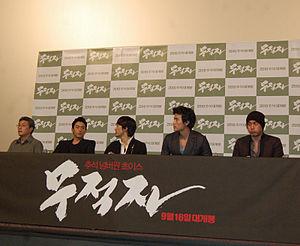
A Better Tomorrow est un film d'action sud-coréen réalisé par Song Hae-seong, sorti en 2010. Il s’agit d’une reprise officielle du film hongkongais culte Le Syndicat du crime de John Woo, qui est d'ailleurs producteur délégué du film.